Aruba

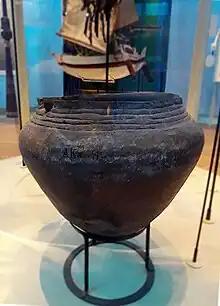
Aruban pot (before 1881). Colonial records often give a one-sided perspective on the indigenous heritage. Original inhabitants of the Caribbean had many languages and cultures. And there was considerable exchange of ideas and produce. — Tropenmuseum

After the diao and the regional sub-units, such as the mentioned Guaranaos an Amuayes in Paraguaná, the village formed the third level of governance in the hierarchy of the chiefdom. Aruba had (not simultaneously) five villages: three larger ones Ceri Noca (Santa Cruz), Tanki Flip (Noord), and Savaneta, and two smaller ones near Tanki Leendert and Parkietenbos, which have not yet been systematically studied. The location of Aruban villages varied. They were situated in places where beneficial agriculture land was available and where the most favourable hydrological conditions prevailed, such as where several "rooi" (gullies) came together and where relatively much water was available.